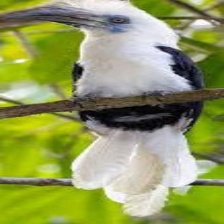
Species: WHITE CRESTED HORNBILL
Scientific name: TROPICRANUS ALBOCRISTATUS
ImageNet parent category: hornbill